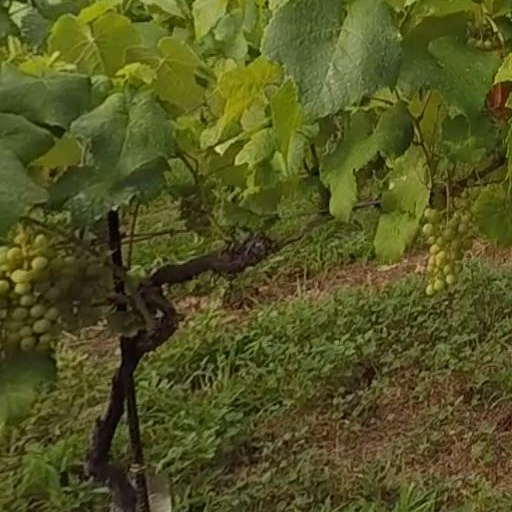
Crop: grape